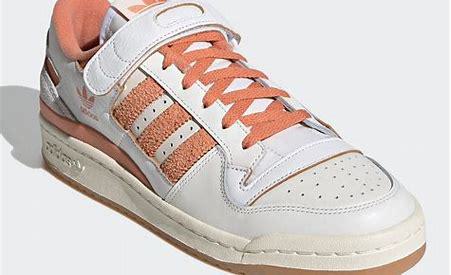
Brand: adidas
Model: originals Adidas Originals Forum 84